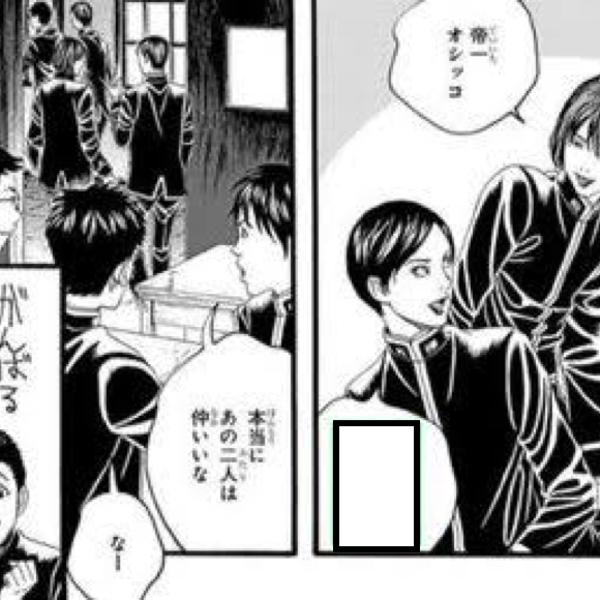
回答: 今日は搾りたて飲めるのか